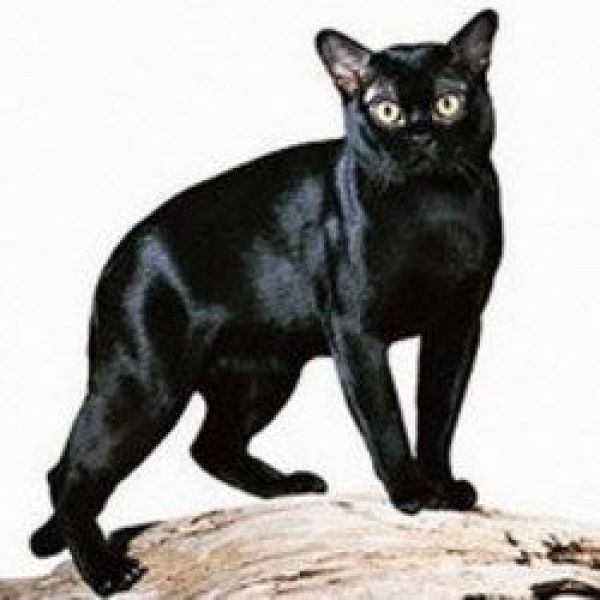
Animal: cat
Breed: bombay